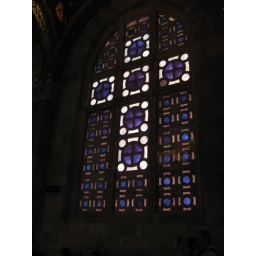
Stained glass window in the Church of All Nations